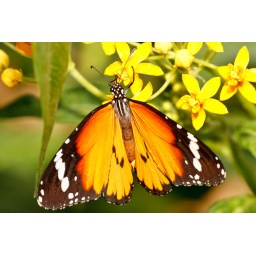
Danaus chrysippus. From exibition of tropical butterflies (alive, flying around in big greenhouse) in Arboretum Volcji Potok, Slovenia.